Myra Station

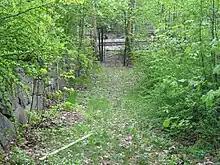
The pathway down to the former station, not entirely overgrown.

The neighborhood of Stabekk did not receive a station on the Drammen Line when it opened on 7 October 1872, originally being designated to use Lysaker Station. Private dwellings grew up in the Stabekk area starting in the 1860s and by the 1880s it had grown sufficiently substantial that it could support a train station, resulting in Stabekk Station opening on 29 May 1884. From the 1930s a series of bus routes were established from the area and to attract people to take the train, NSB introduced three new stations on the Drammen Line between Sandvika and Lysaker, all which opened on 1 November 1931. In addition to Ramstad, this consisted of Ramstad Station and Strand Station.